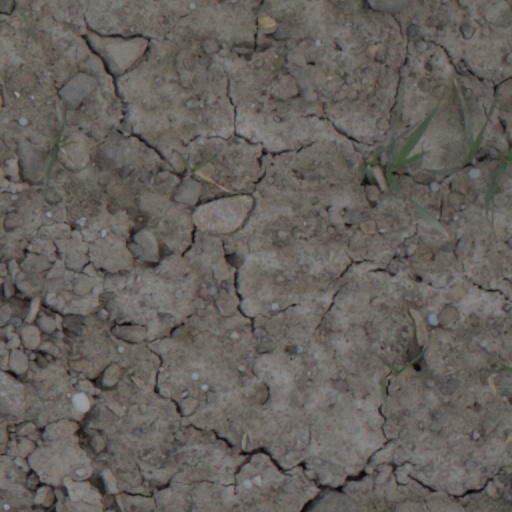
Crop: wheat